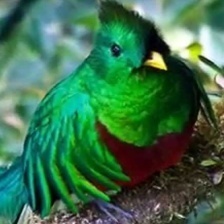
Species: QUETZAL
Scientific name: PHAROMACHRUS MOCINNO